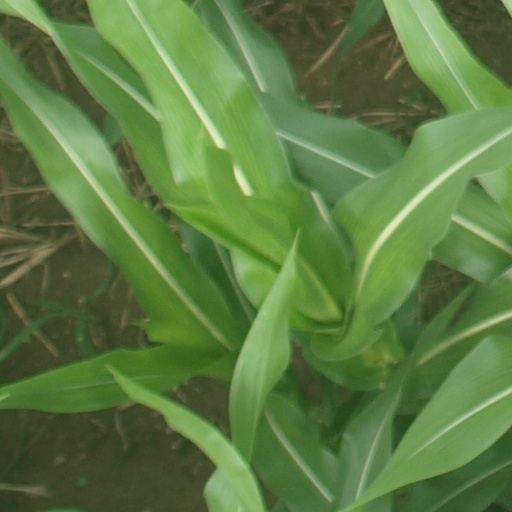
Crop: maize; corn